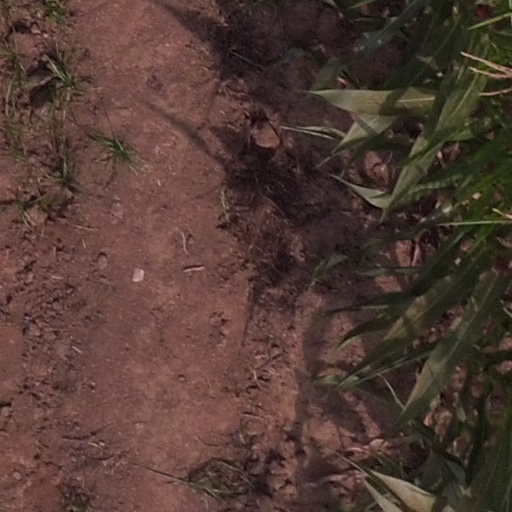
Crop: maize; corn